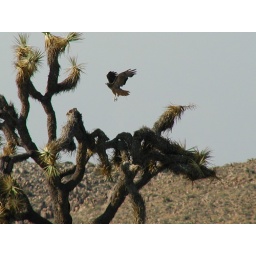
red tail hawk in joshua tree